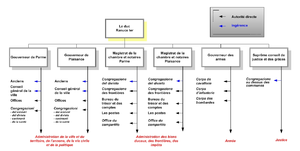
Administrations sous Ranuce Ier
Le duché de Parme et Plaisance est un ancien État italien, créé en 1545 par le pape Paul III Farnèse au profit de son fils Pierre-Louis. Il a le statut de fief impérial, dit fief latin. De 1748 à 1802, puis de 1815 à 1847, le duché de Parme et Plaisance est augmenté du duché de Guastalla
Ranuce Iᵉʳ Farnèse, en italien Ranuccio I Farnese, est un prince souverain italien né le 28 mars 1569 à Parme et mort dans la même ville le 5 mars 1622. Il est le quatrième duc de Parme et de Plaisance de 1592 jusqu'à sa mort.